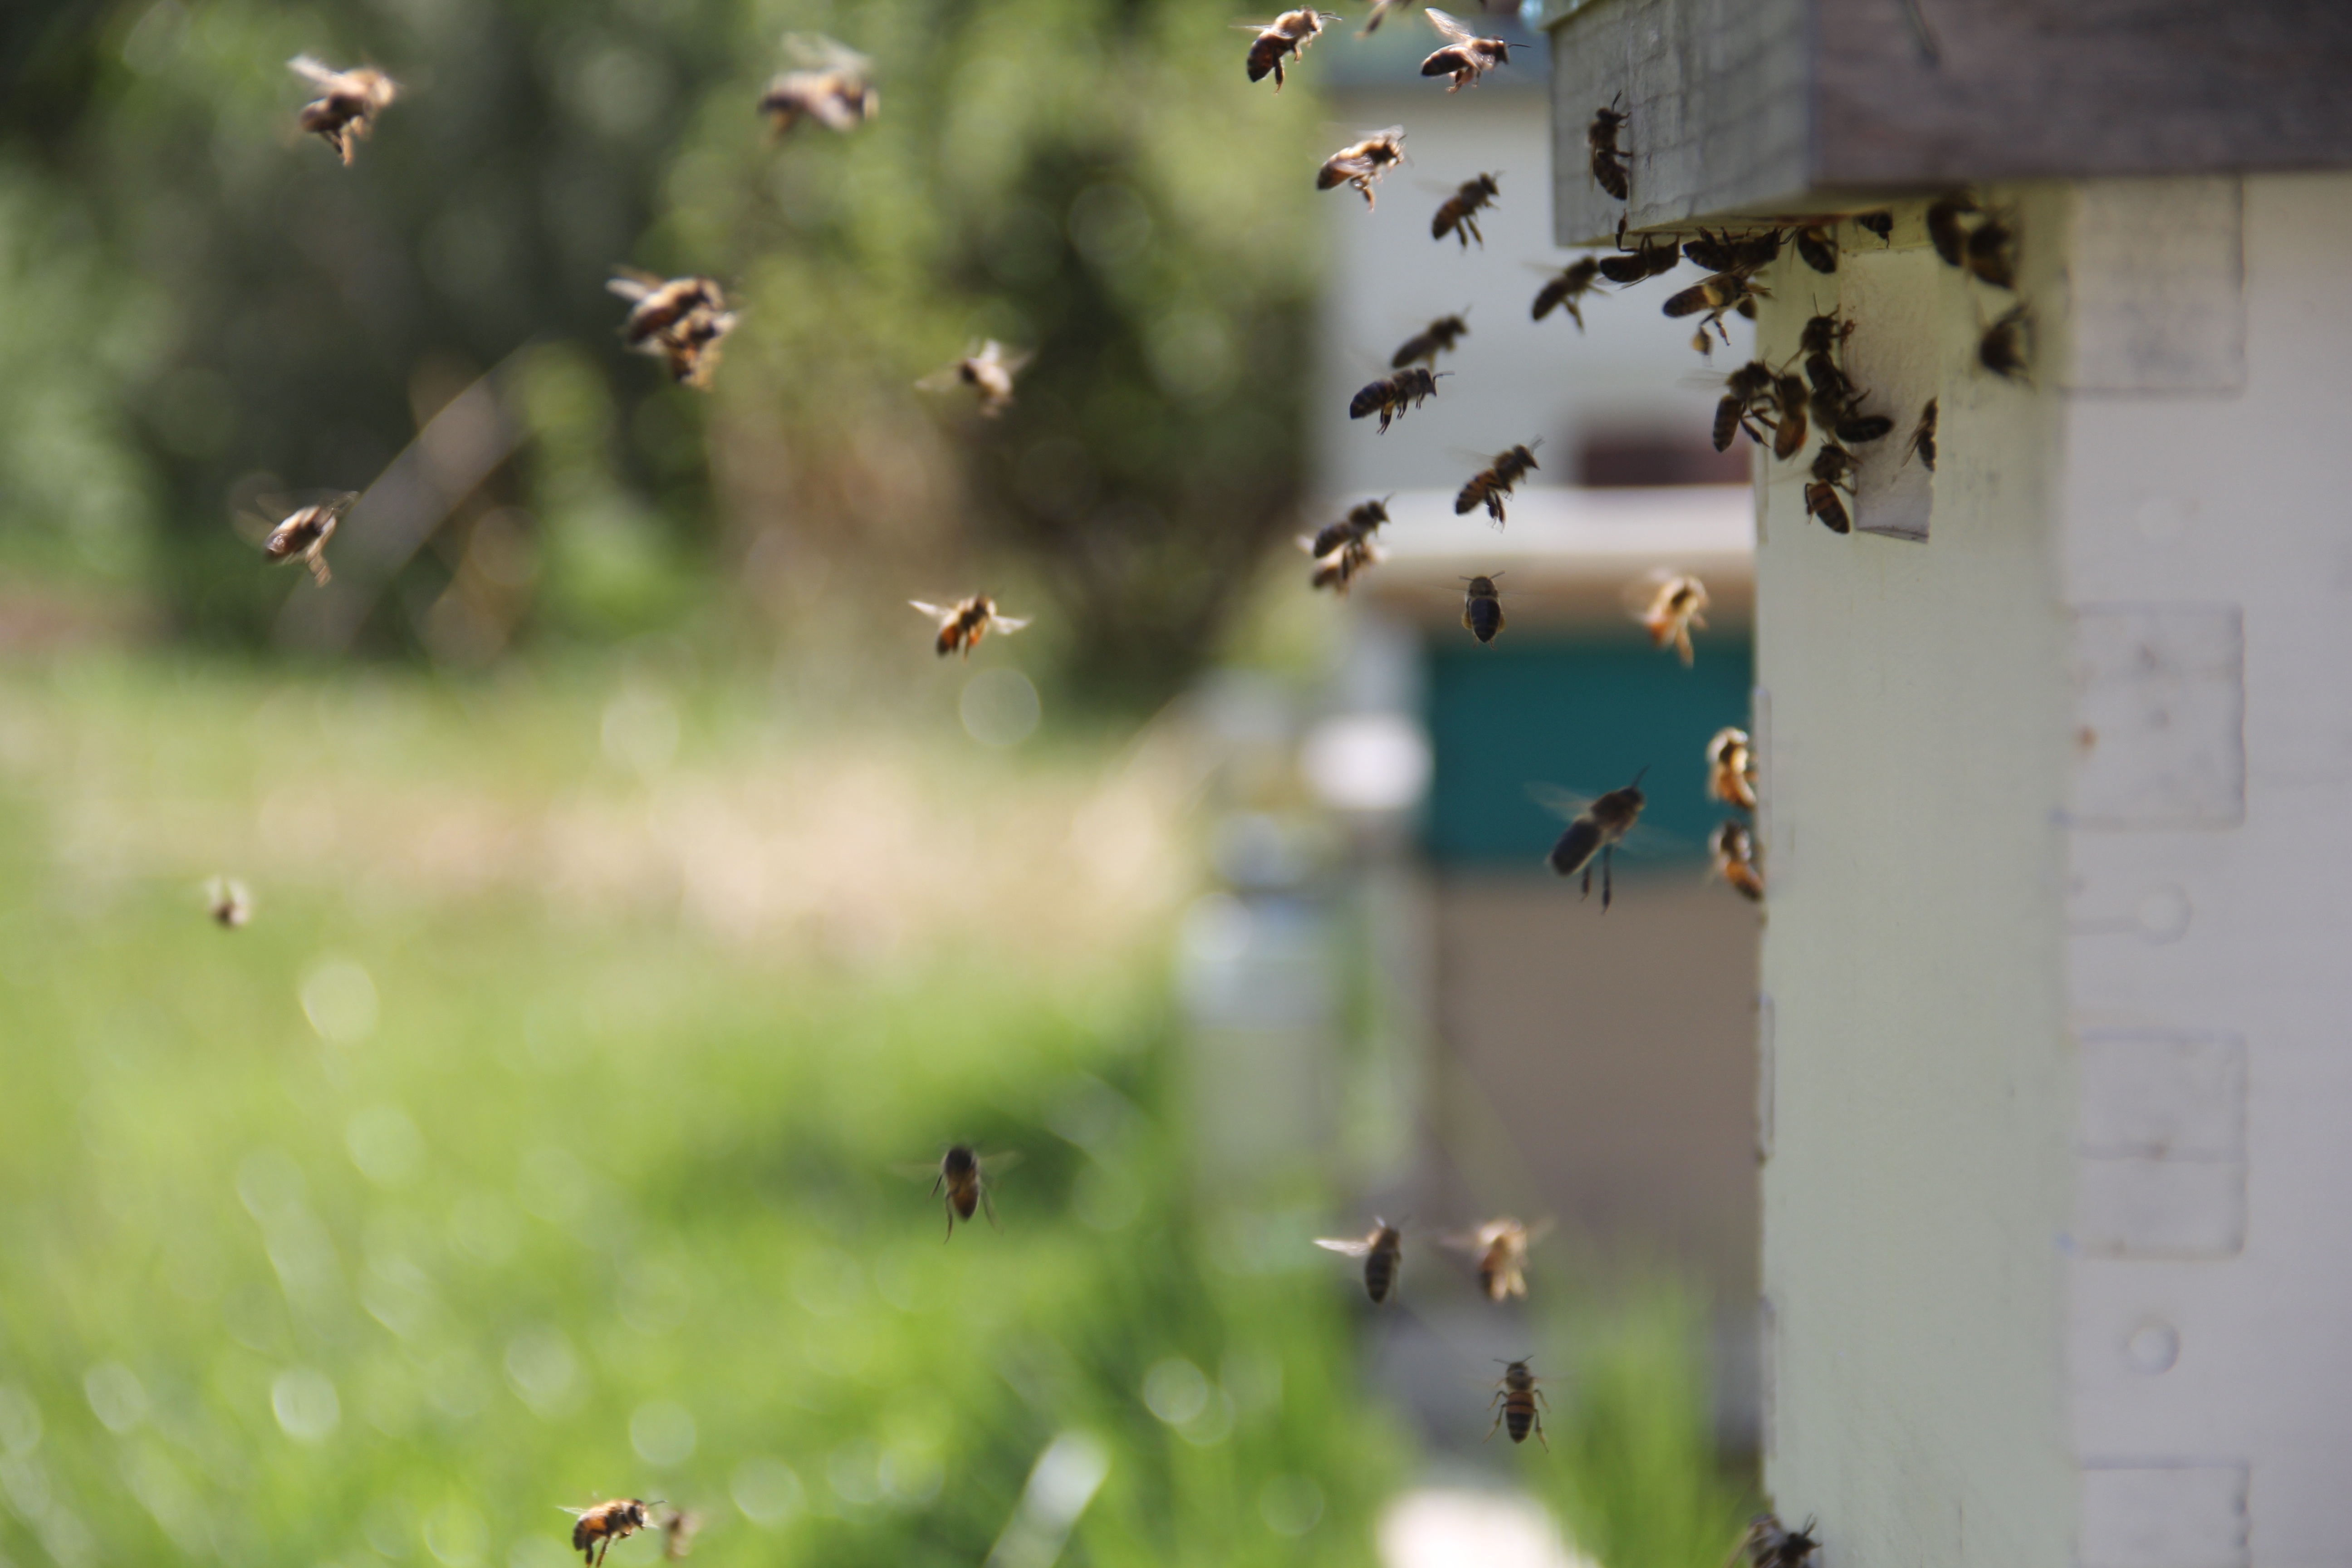
nature, sweet, animal, fly, honey, summer, wild, green, insect, fauna, invertebrate, honeycomb, bees, membrane winged insect